Sloane Stephens

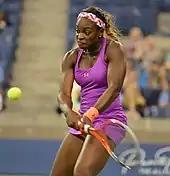
Stephens at the 2013 US Open

Following the Australian Open, Stephens was forced to miss the United States' quarterfinal Fed Cup tie after aggravating her abdominal injury during her deep run at the tournament. When she returned to the court, this injury continued to hinder her performance as she did not defeat another top 50 opponent until after the clay-court season. She played in the Fed Cup playoff tie in April and lost her only match against Sweden's Sofia Arvidsson. Nonetheless, the United States won the tie 3–2 to secure a place in the 2014 World Group. Despite these struggles, Stephens produced another good Grand Slam tournament result at the French Open, where she defeated three unseeded opponents – none ranked higher than No. 92 – to reach the fourth round. She then lost to world No. 2, Maria Sharapova. Stephens continued her Grand Slam tournament success at Wimbledon by making it to the quarterfinals, again without defeating a seeded opponent. She lost to the eventual champion Marion Bartoli. Her best win at these two majors came in the first round of Wimbledon against world No. 25, Jamie Hampton.